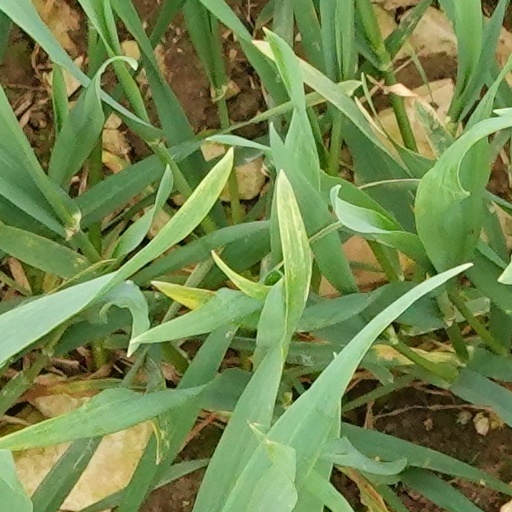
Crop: wheat